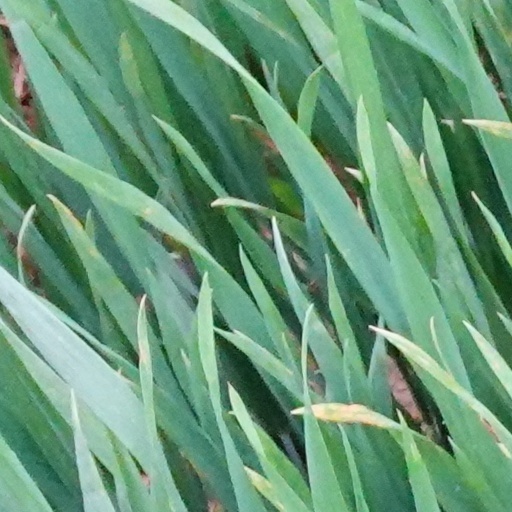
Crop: wheat